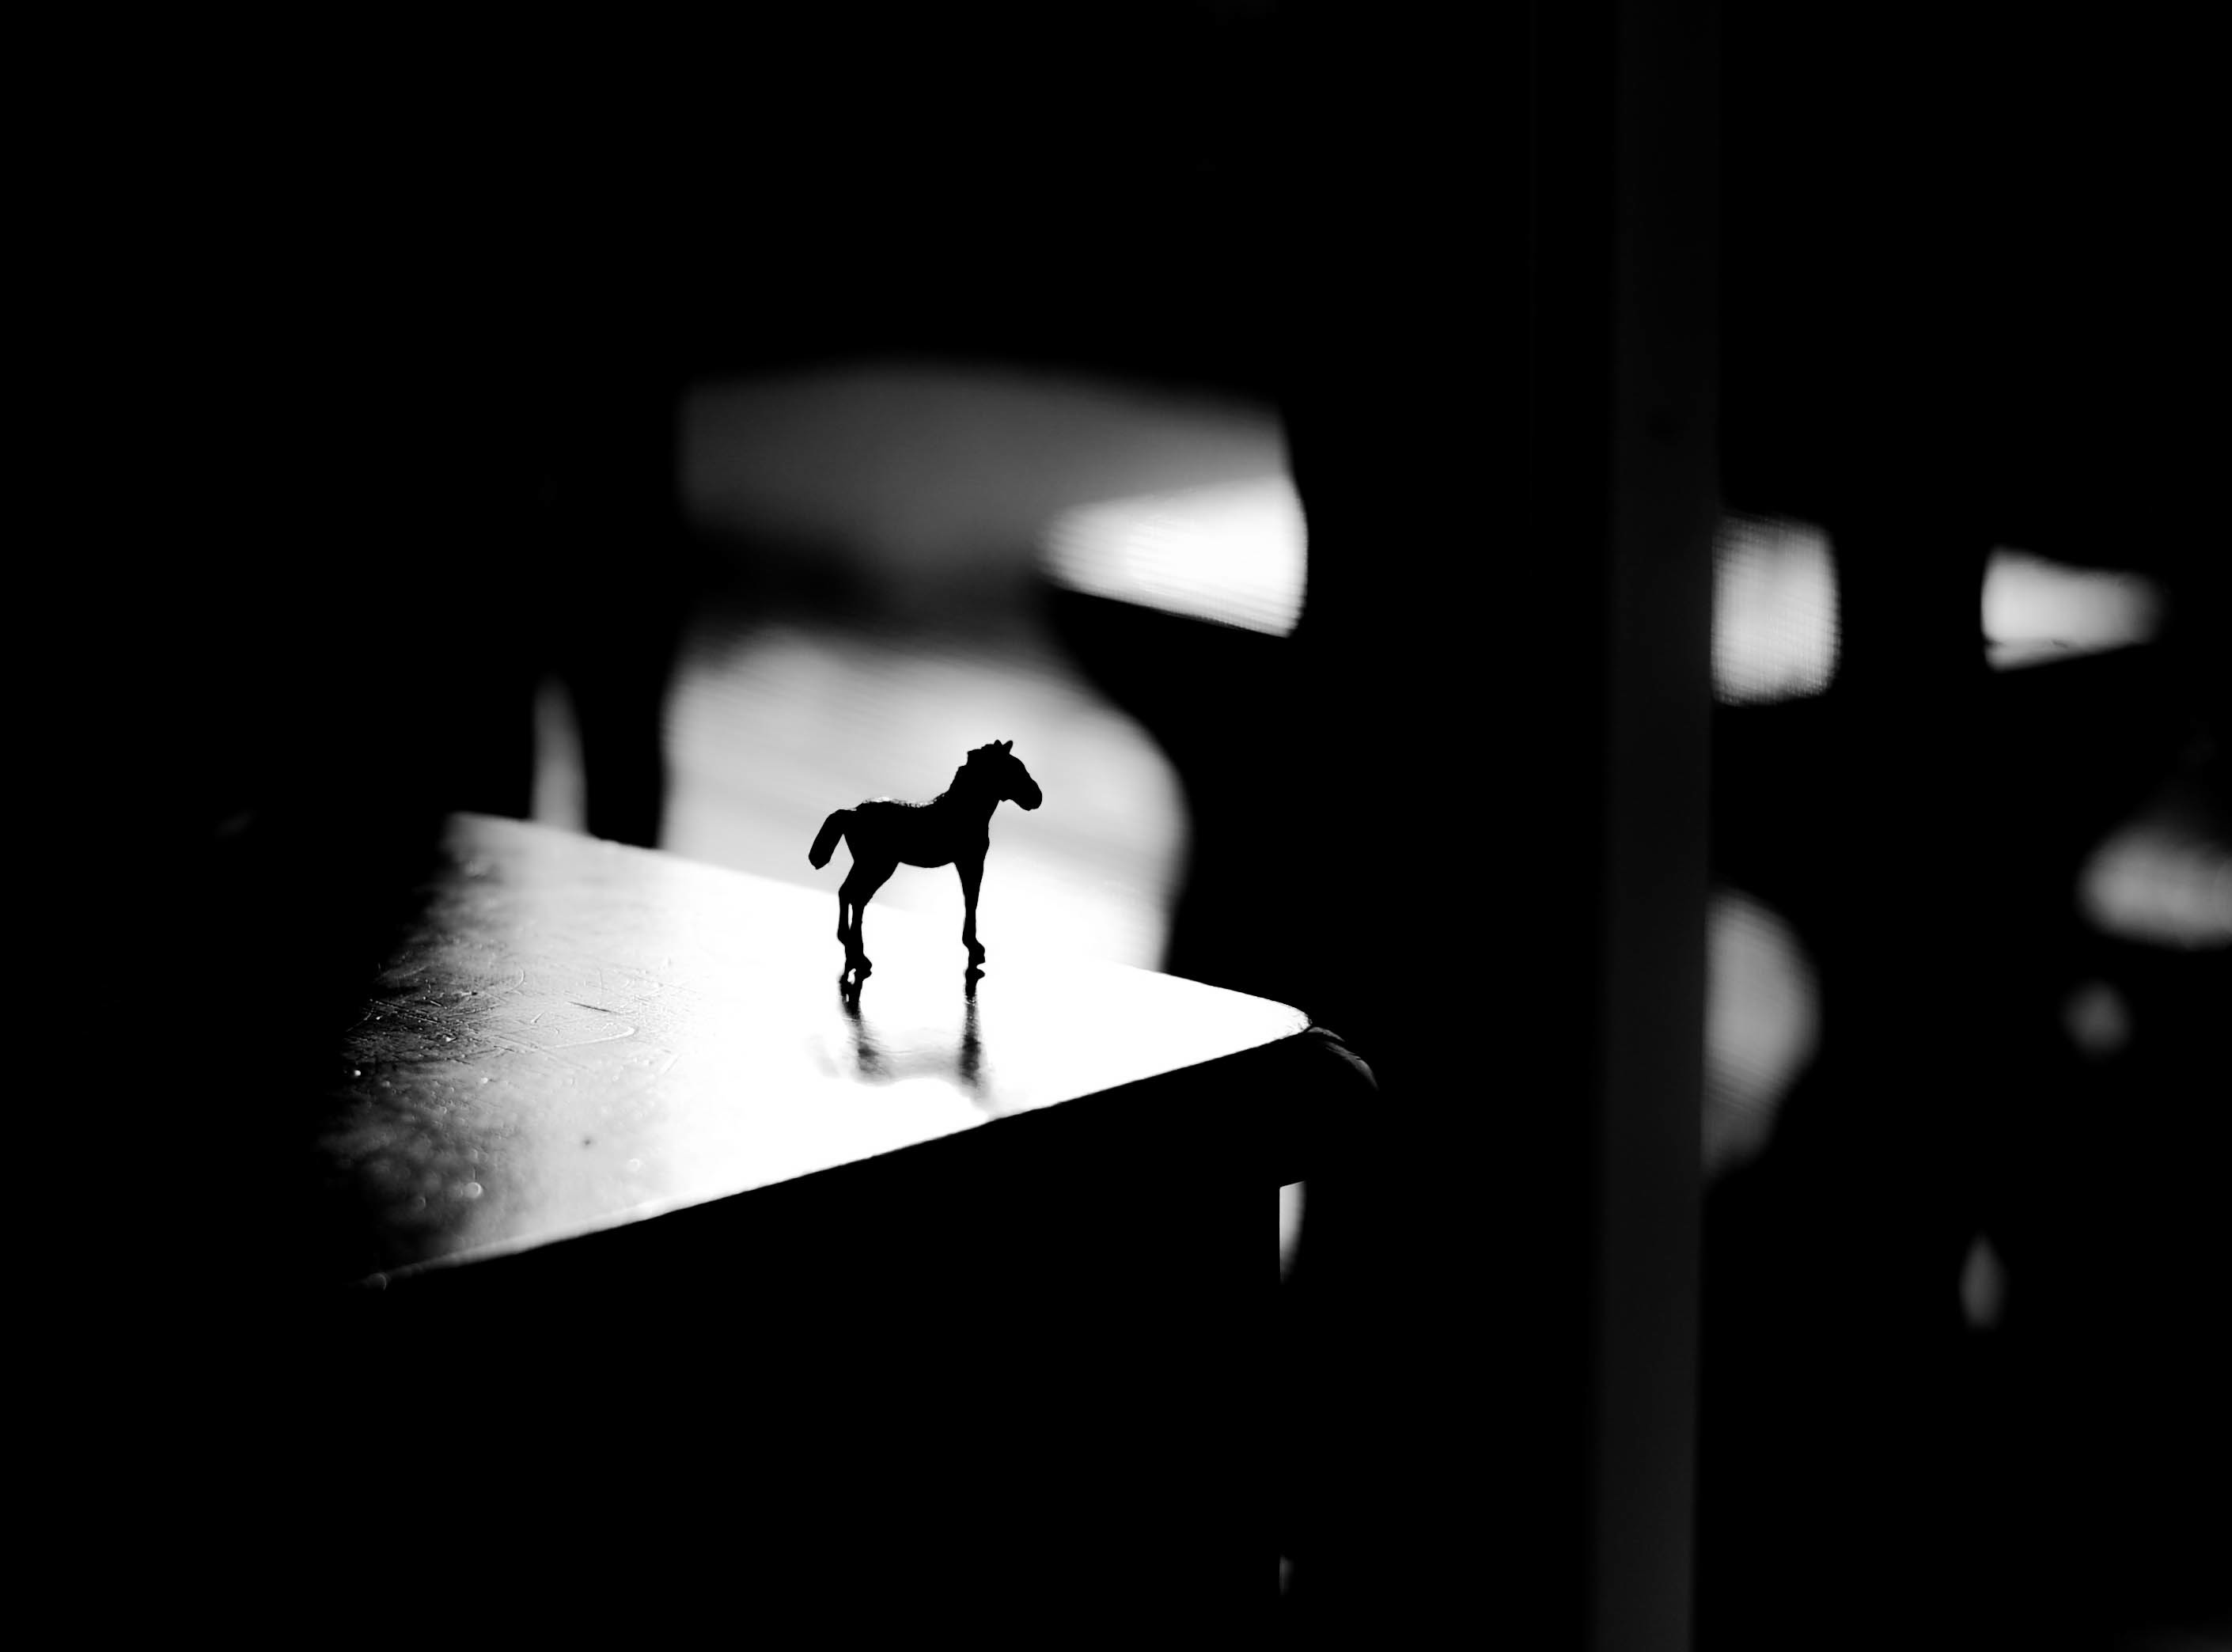
silhouette, light, black and white, white, photography, shadow, darkness, black, monochrome, lighting, monochrome photography, film noir